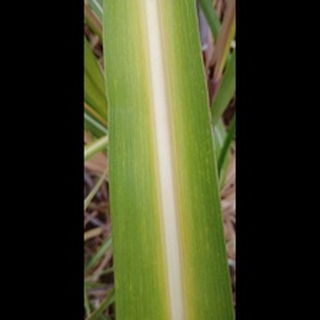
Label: sugarcane_yellow_leaf_disease